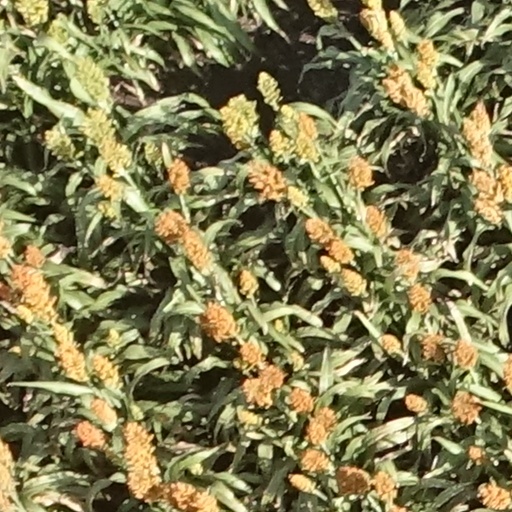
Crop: sorghum